List of birds of Kyrgyzstan

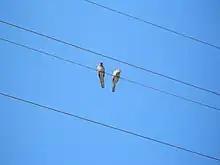
Birds in Milyanfan, Chüy Region

This is a list of the bird species recorded in Kyrgyzstan. The avifauna of Kyrgyzstan include a total of 434 species.